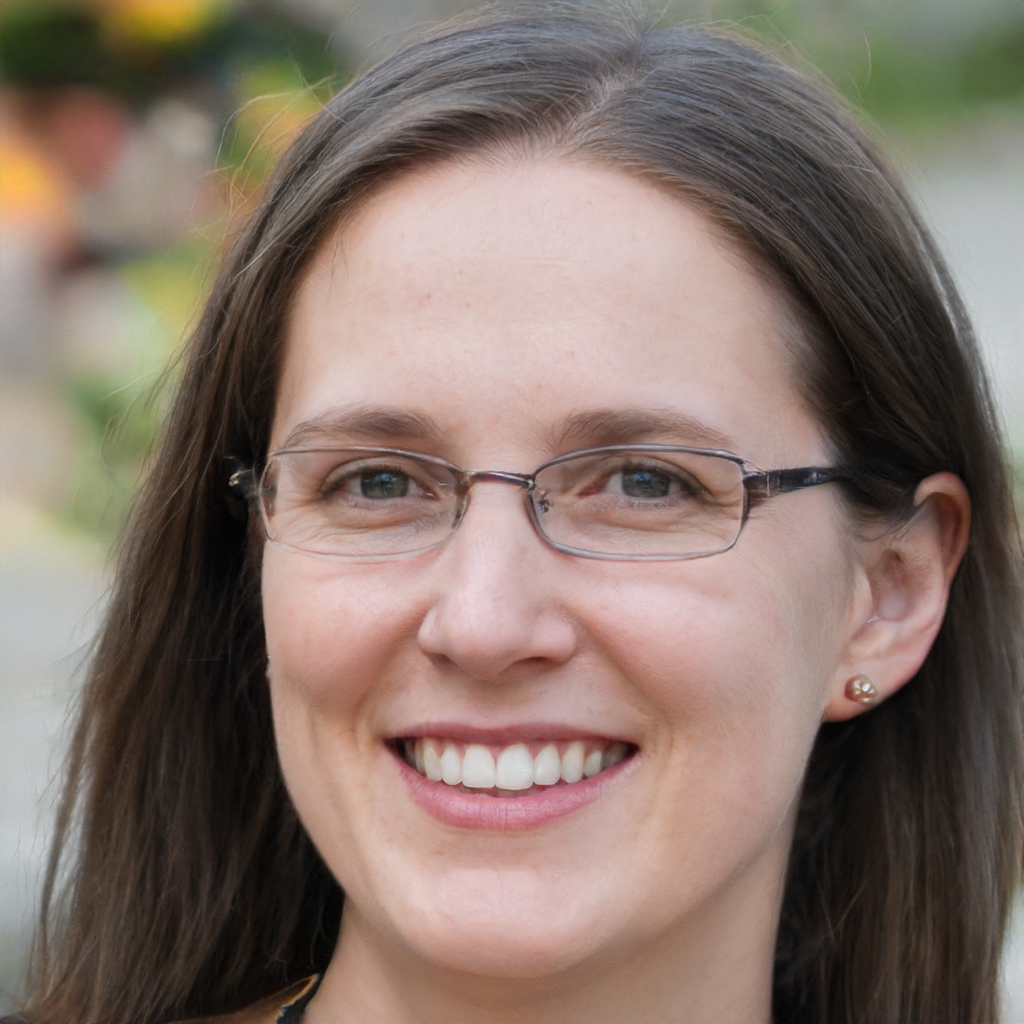
Label: Colored